Dastar

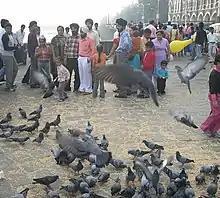
Sikhs are easily recognized by their distinctive turbans, as well as their other articles of faith.

There are many Punjabi idioms and proverbs that describe how important a "dastār" is in Sikh's lives. Bhai Gurdas wrote: